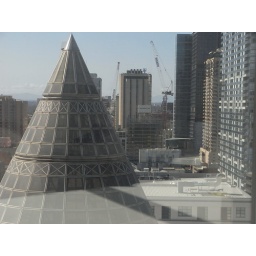
Melbourne Central cone and a nice wall of towers along Little Lonsdale. The tower under construction is 8 EastEnd.